Arnold Rönnebeck

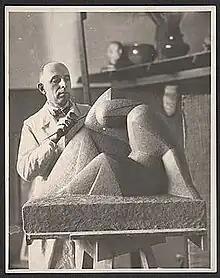
Arnold Rönnebeck working on "Grief" model, 1926, Omaha, Nebraska, unidentified photographer. Arnold Rönnebeck and Louise Emerson Rönnebeck papers, Archives of American Art, Smithsonian Institution.

Arnold Rönnebeck (May 8, 1885 – November 14, 1947) was a German-born American modernist artist and museum administrator. He was a vital member of both the European and American avant-garde movements of the early twentieth century before settling in Denver, Colorado. Rönnebeck was a sculptor and painter, but is best known for his lithographs that featured a range of subjects including New York cityscapes, New Mexico and Colorado landscapes and Native American dances.